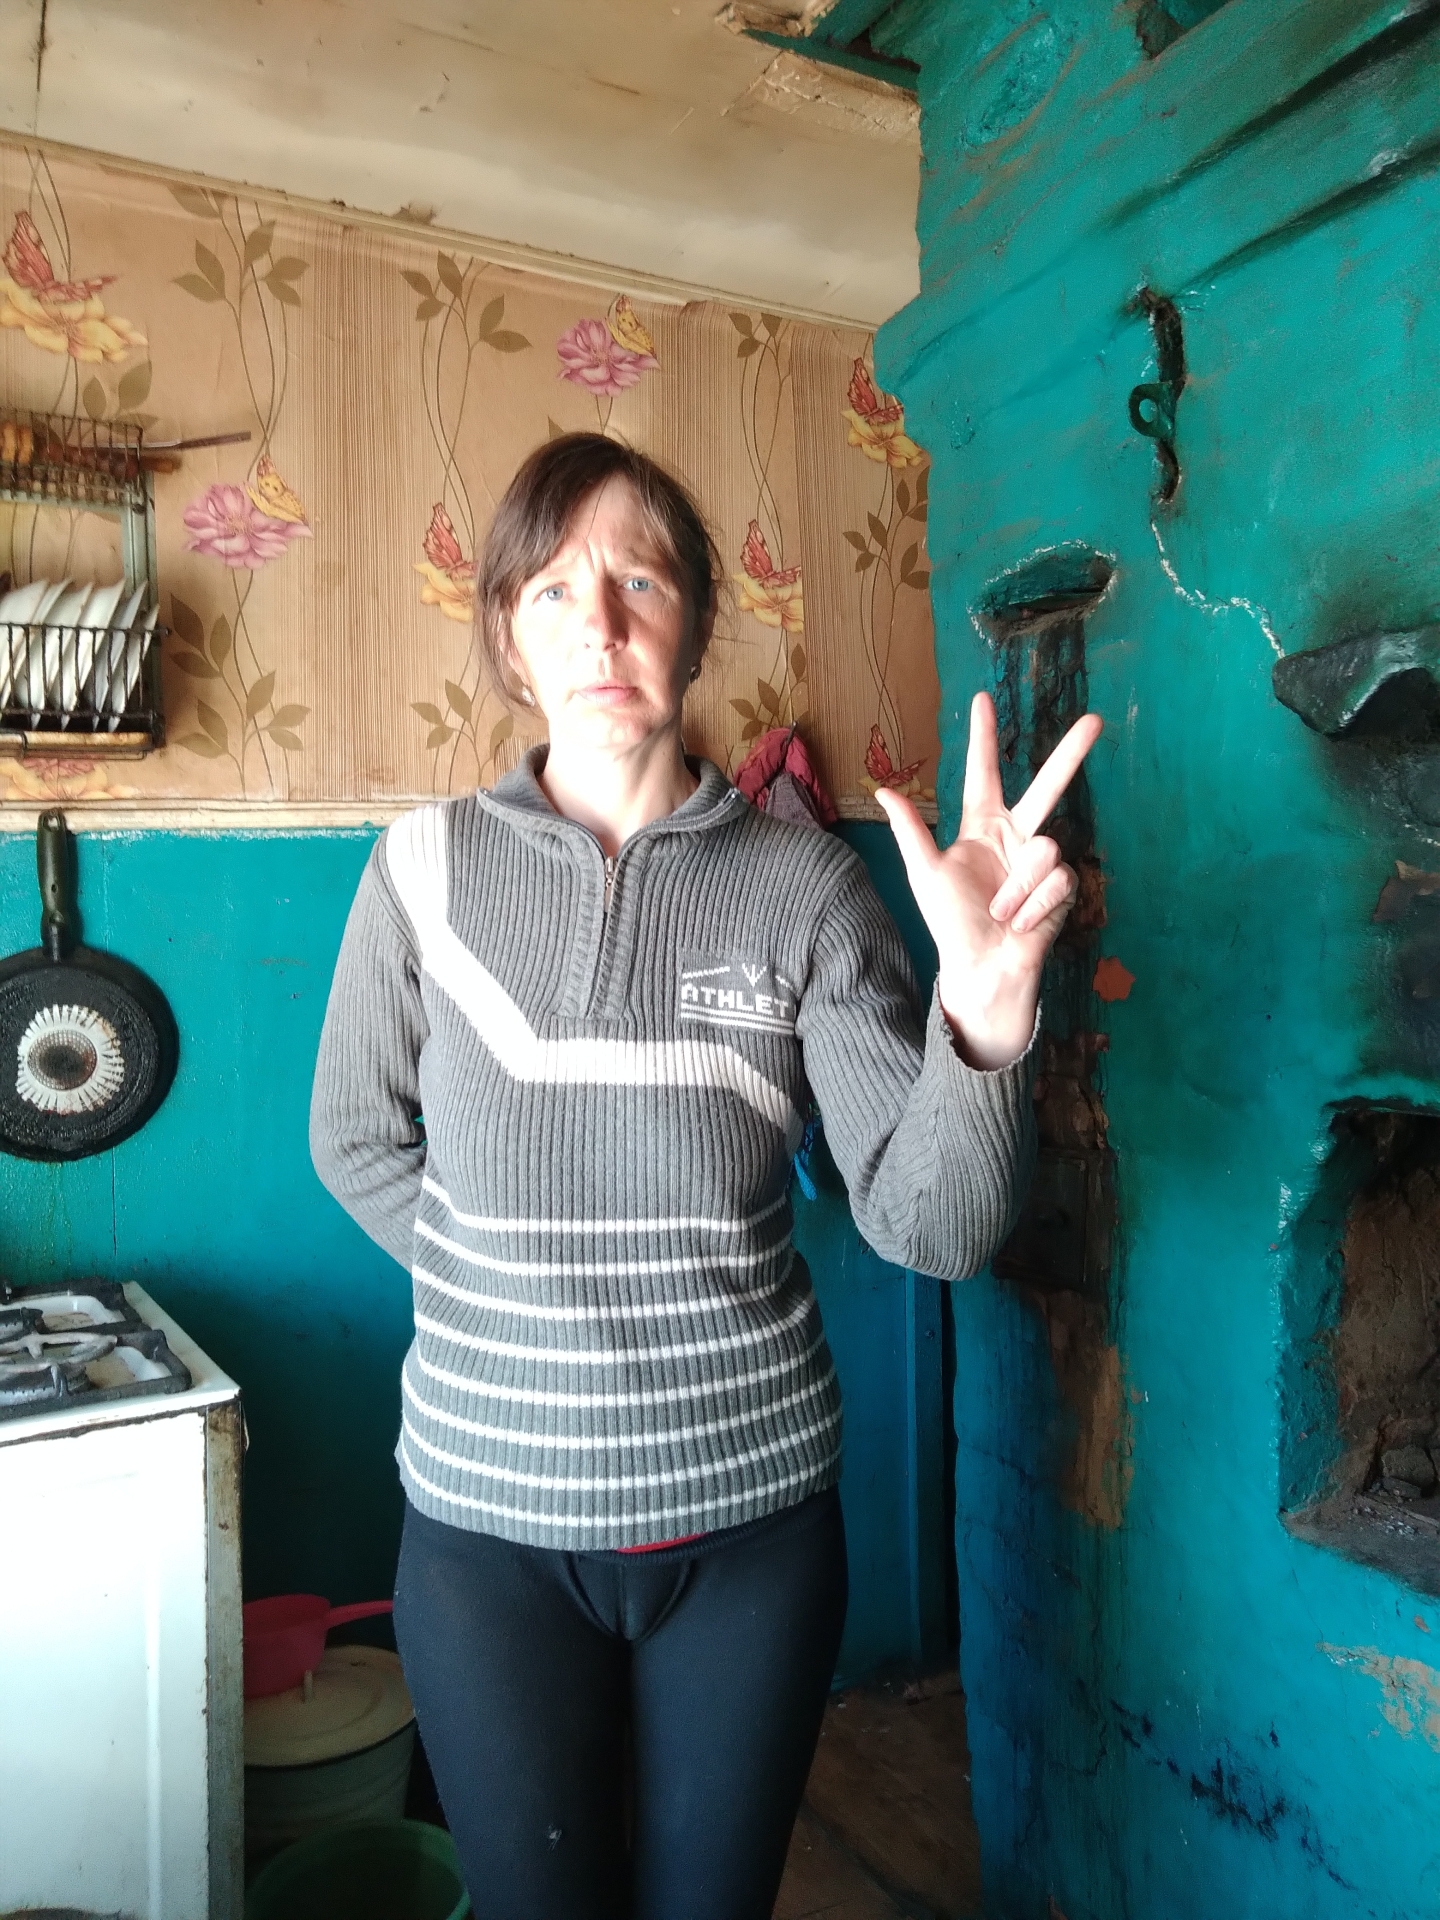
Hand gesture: three2